Eisei Meijin VI

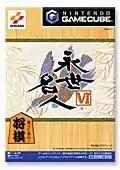
GameCube cover art

is a traditional video game released in 2002 by Konami. The game was only released in Japan. The game is based on the traditional board game shogi. Furthermore, the PS2 and GameCube versions supported online connectivity via the Konami “Internet Shogi Dojo” through Shogi Club 24.